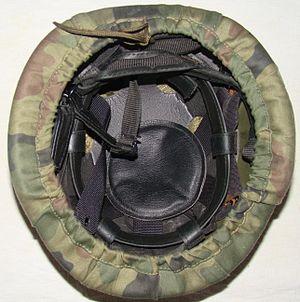
Le casque wz. 93 est le premier casque de combat polonais en matériaux composites.